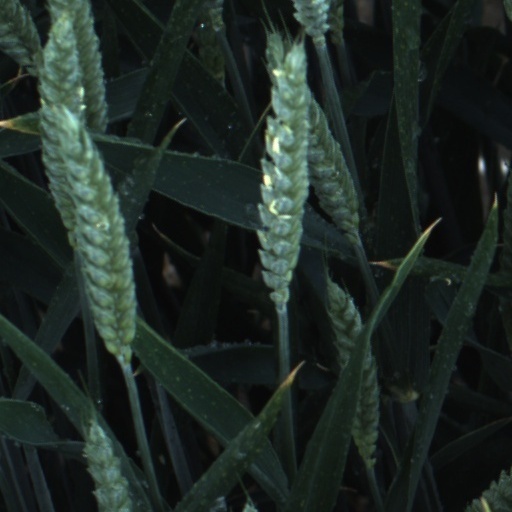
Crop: wheat